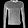
Label: Pullover